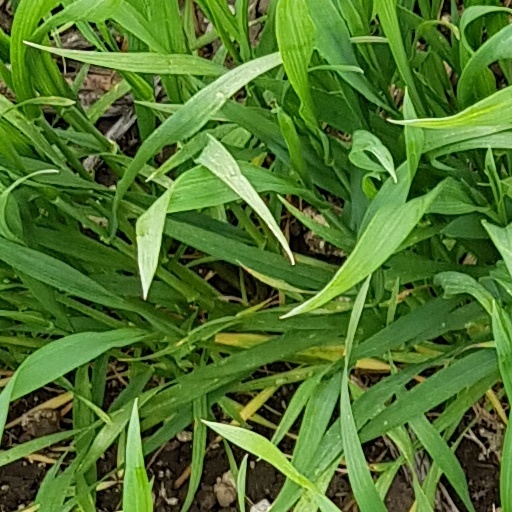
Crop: wheat